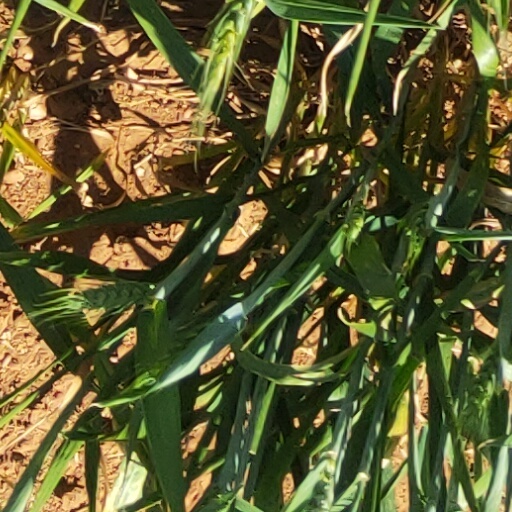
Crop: wheat